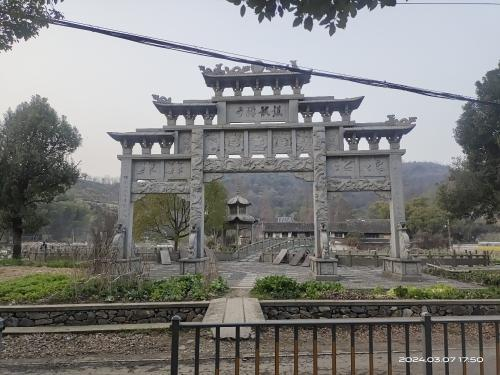
地标名称：护龙禅寺
所在城市：宁波市·江北区